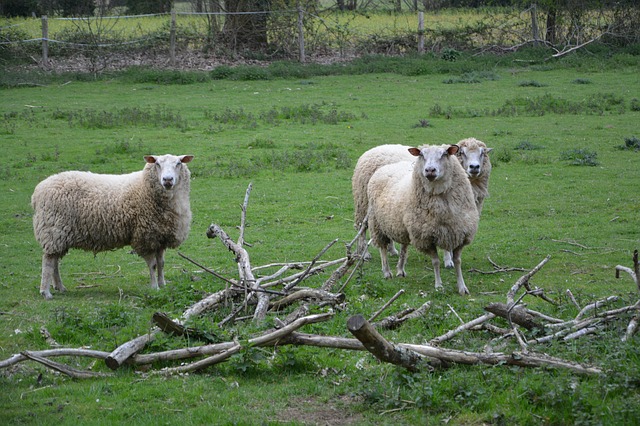
Label: pecora